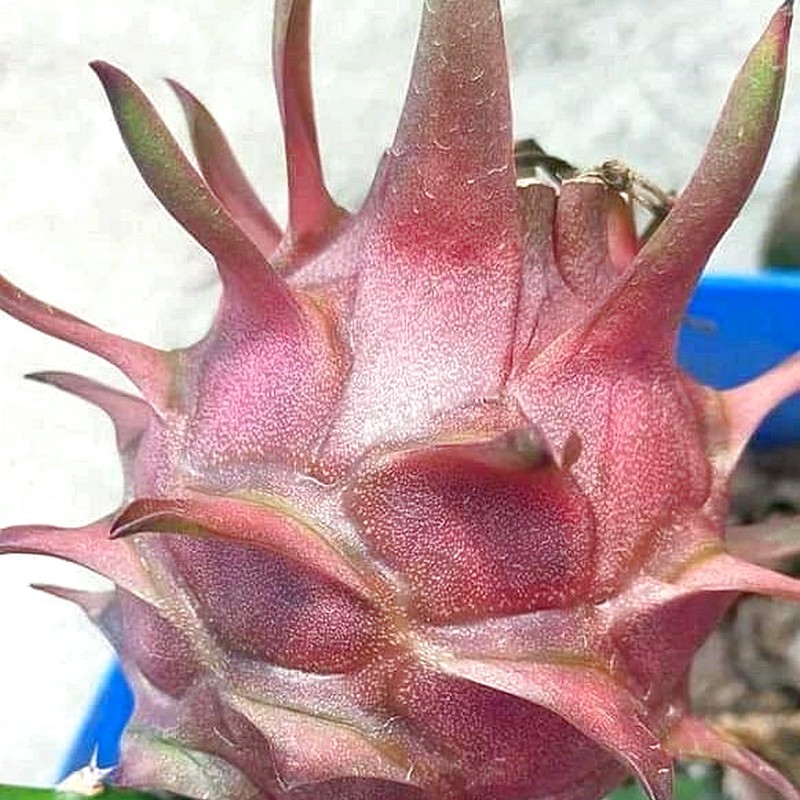
Label: Fresh Dragon Fruit